Island Harbour Marina

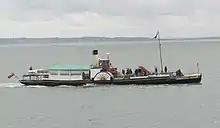
The PS Kingswear Castle in 2010

PS "Kingswear Castle" was built in 1924 by Philip and Son of Dartmouth, for service on the River Dart, between Totnes and Dartmouth. As a river-steamer, she was only 113 feet long, weighed 96 tons, but could carry 500 passengers. She is currently the last remaining operational coal-fired paddle steamer in the UK, but is not sea-going, like the PS "Ryde". As with the PS "Medway Queen" and PS "Ryde", the "Kingswear Castle" also saw service in World War II, being chartered to the United States Navy to carry stores and personnel.